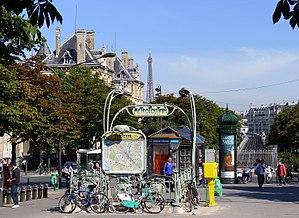
Boulevard Pasteur (station de métro Pasteur, ligne n°6) - Paris XV
Le boulevard Pasteur est une voie située dans le quartier Necker du 15ᵉ arrondissement de Paris.